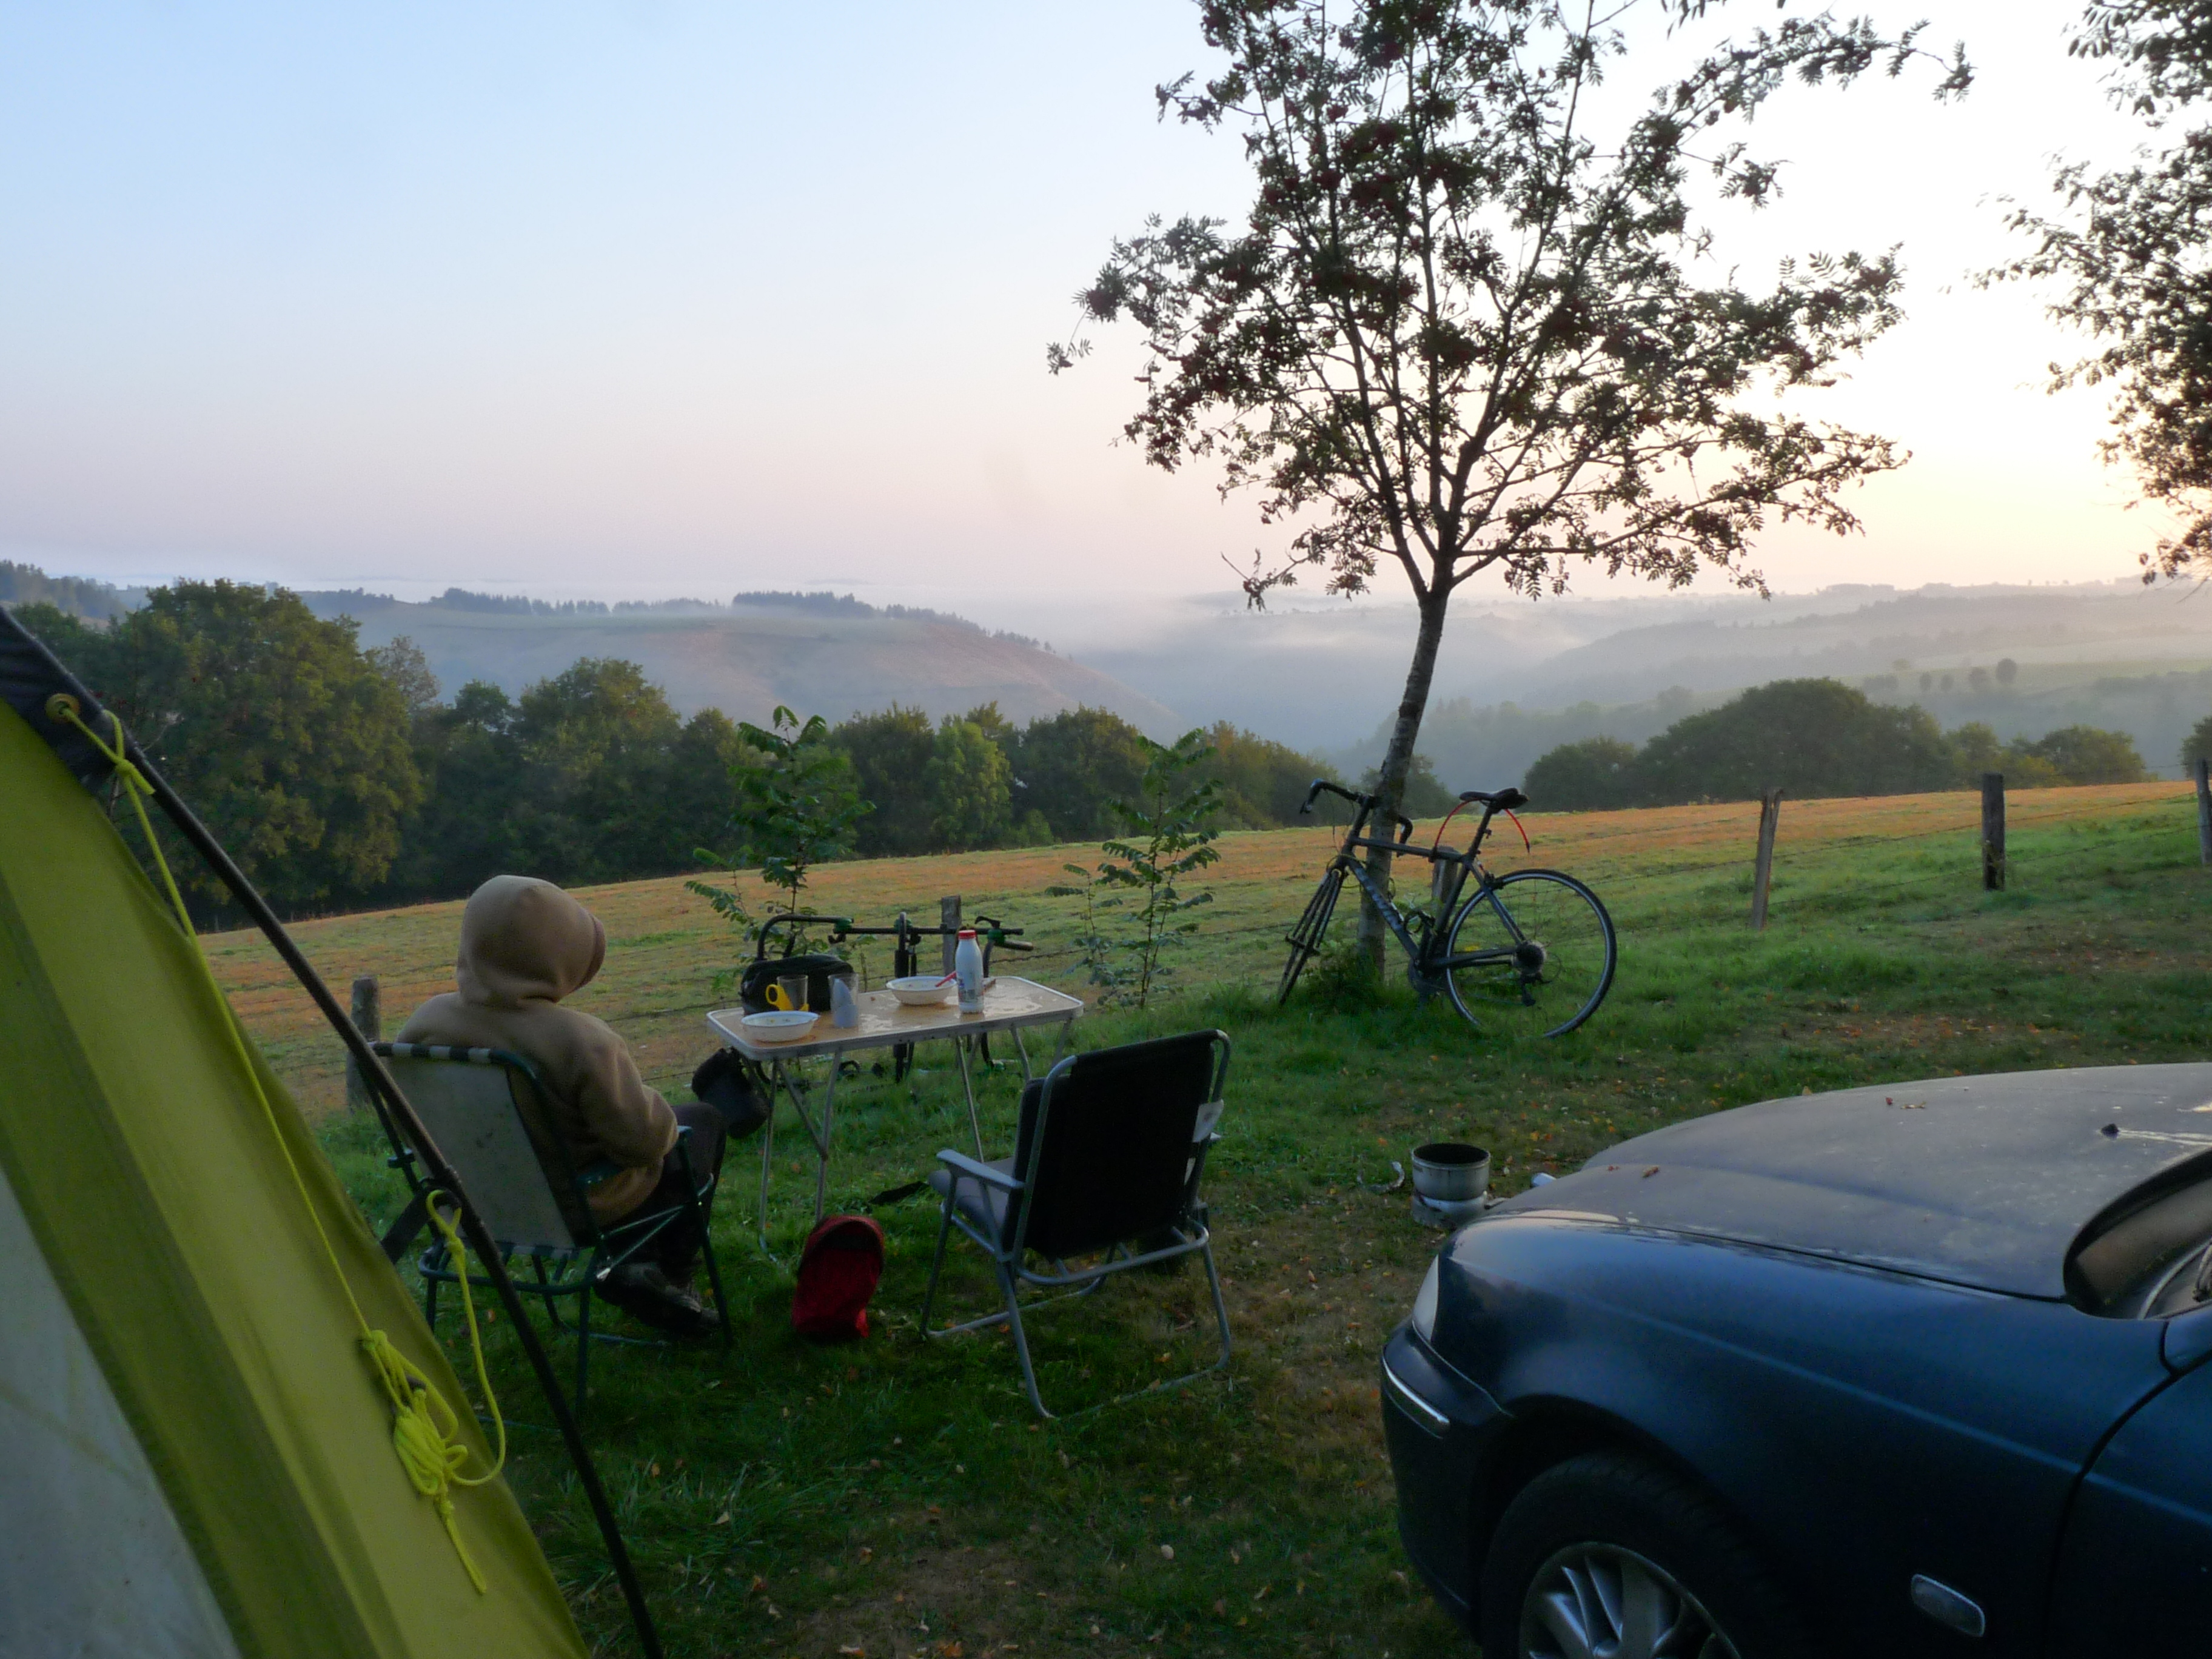
camping, france, vehicle, grass, automotive exterior, tree, landscape, rural area, auto part, car, family car